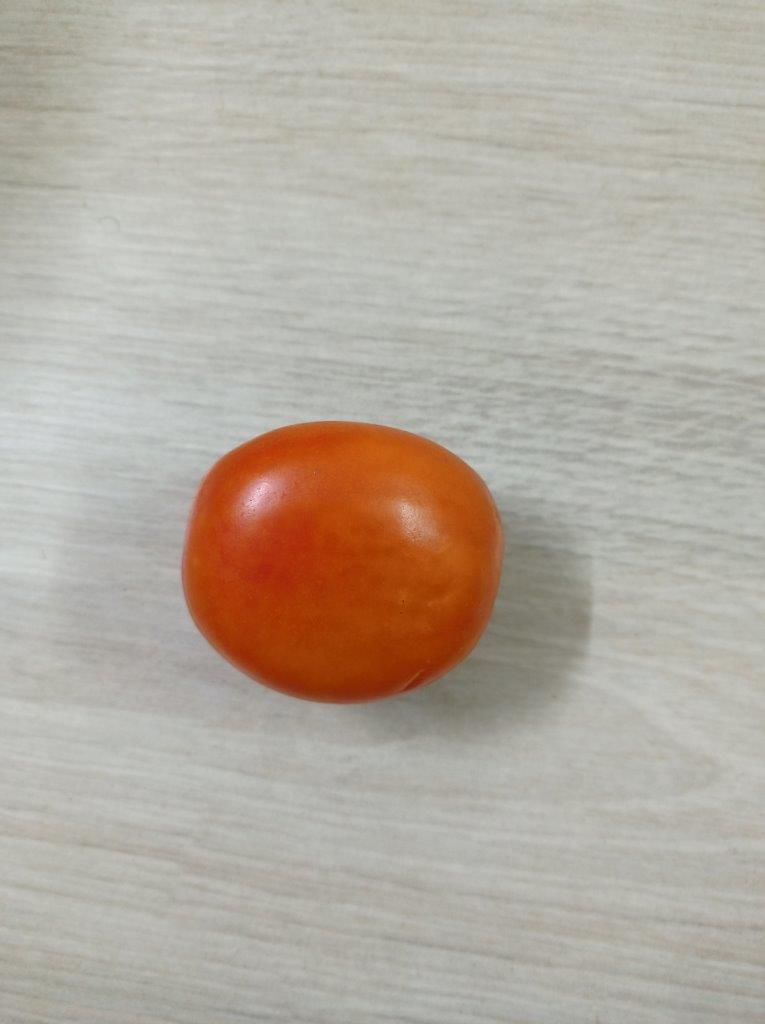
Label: Fresh